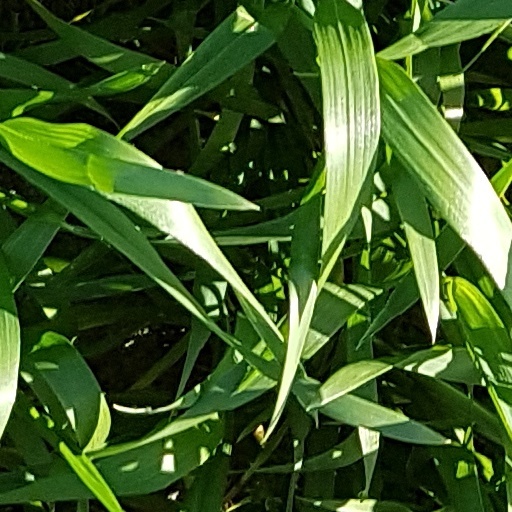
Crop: wheat